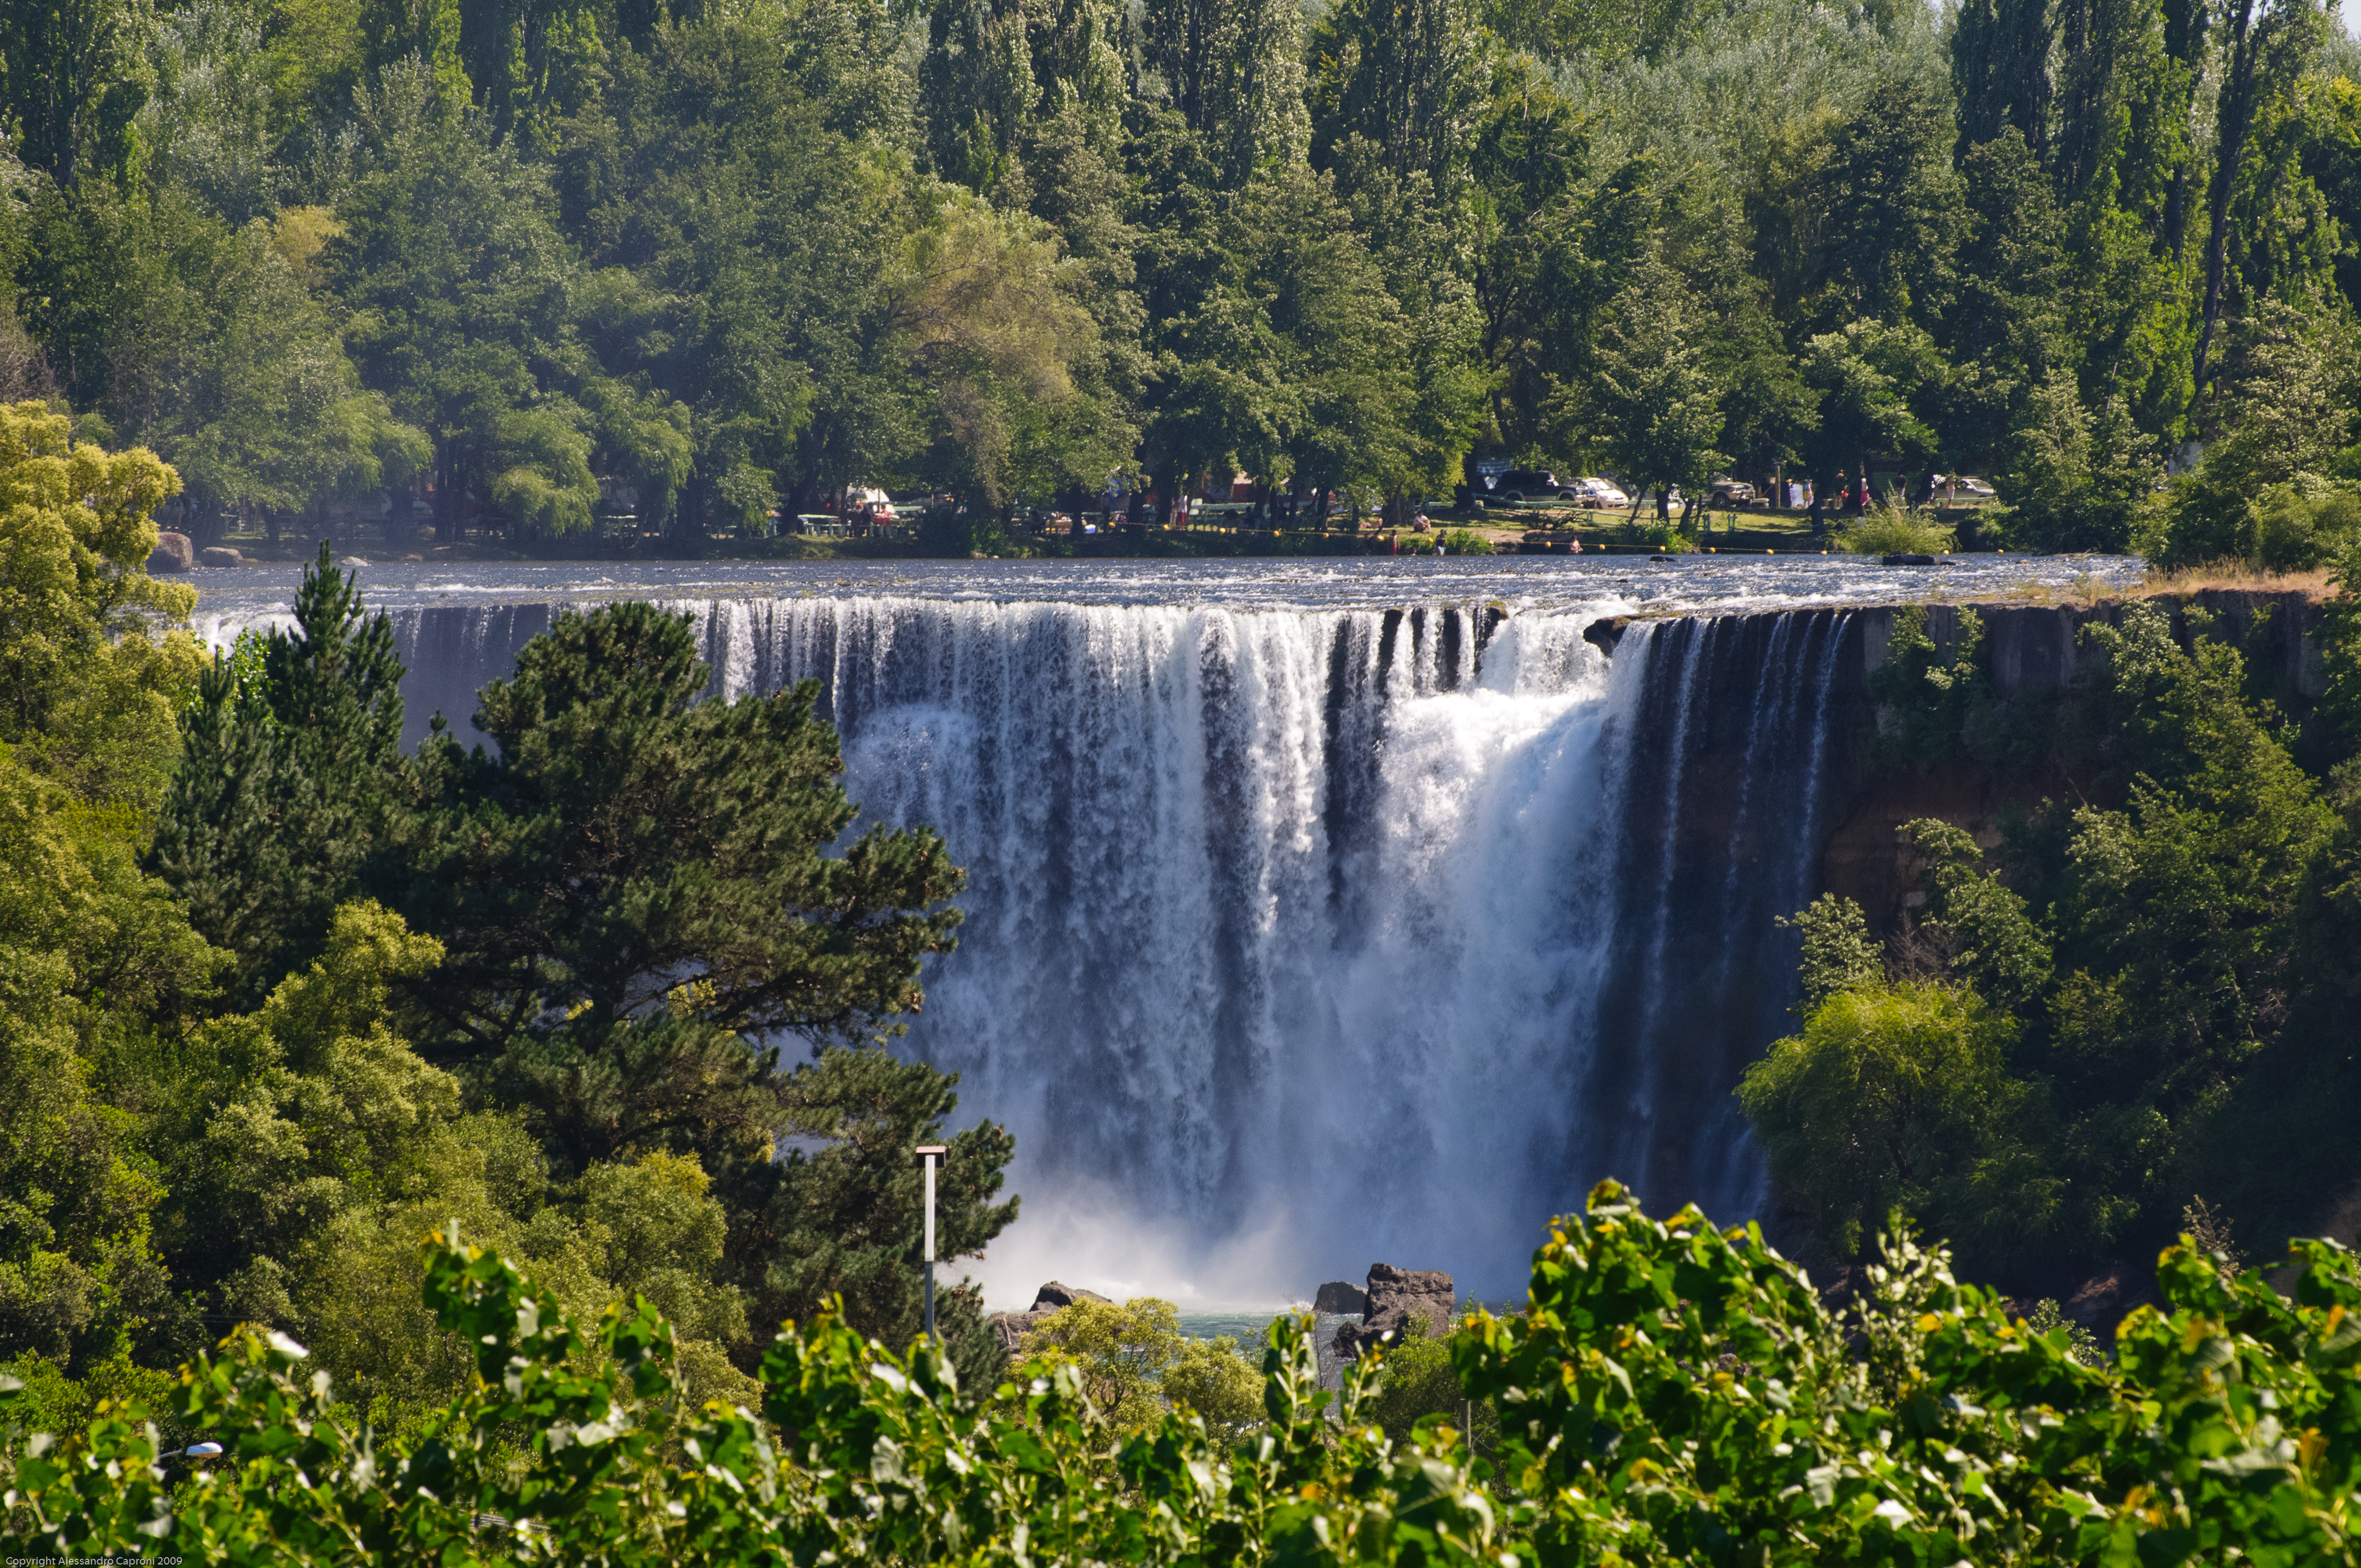
landscape, water, nature, forest, waterfall, wilderness, lake, river, reflection, autumn, park, fjord, reservoir, nikon, national park, chile, body of water, rainforest, del, salto, laja, habitat, water feature, d300